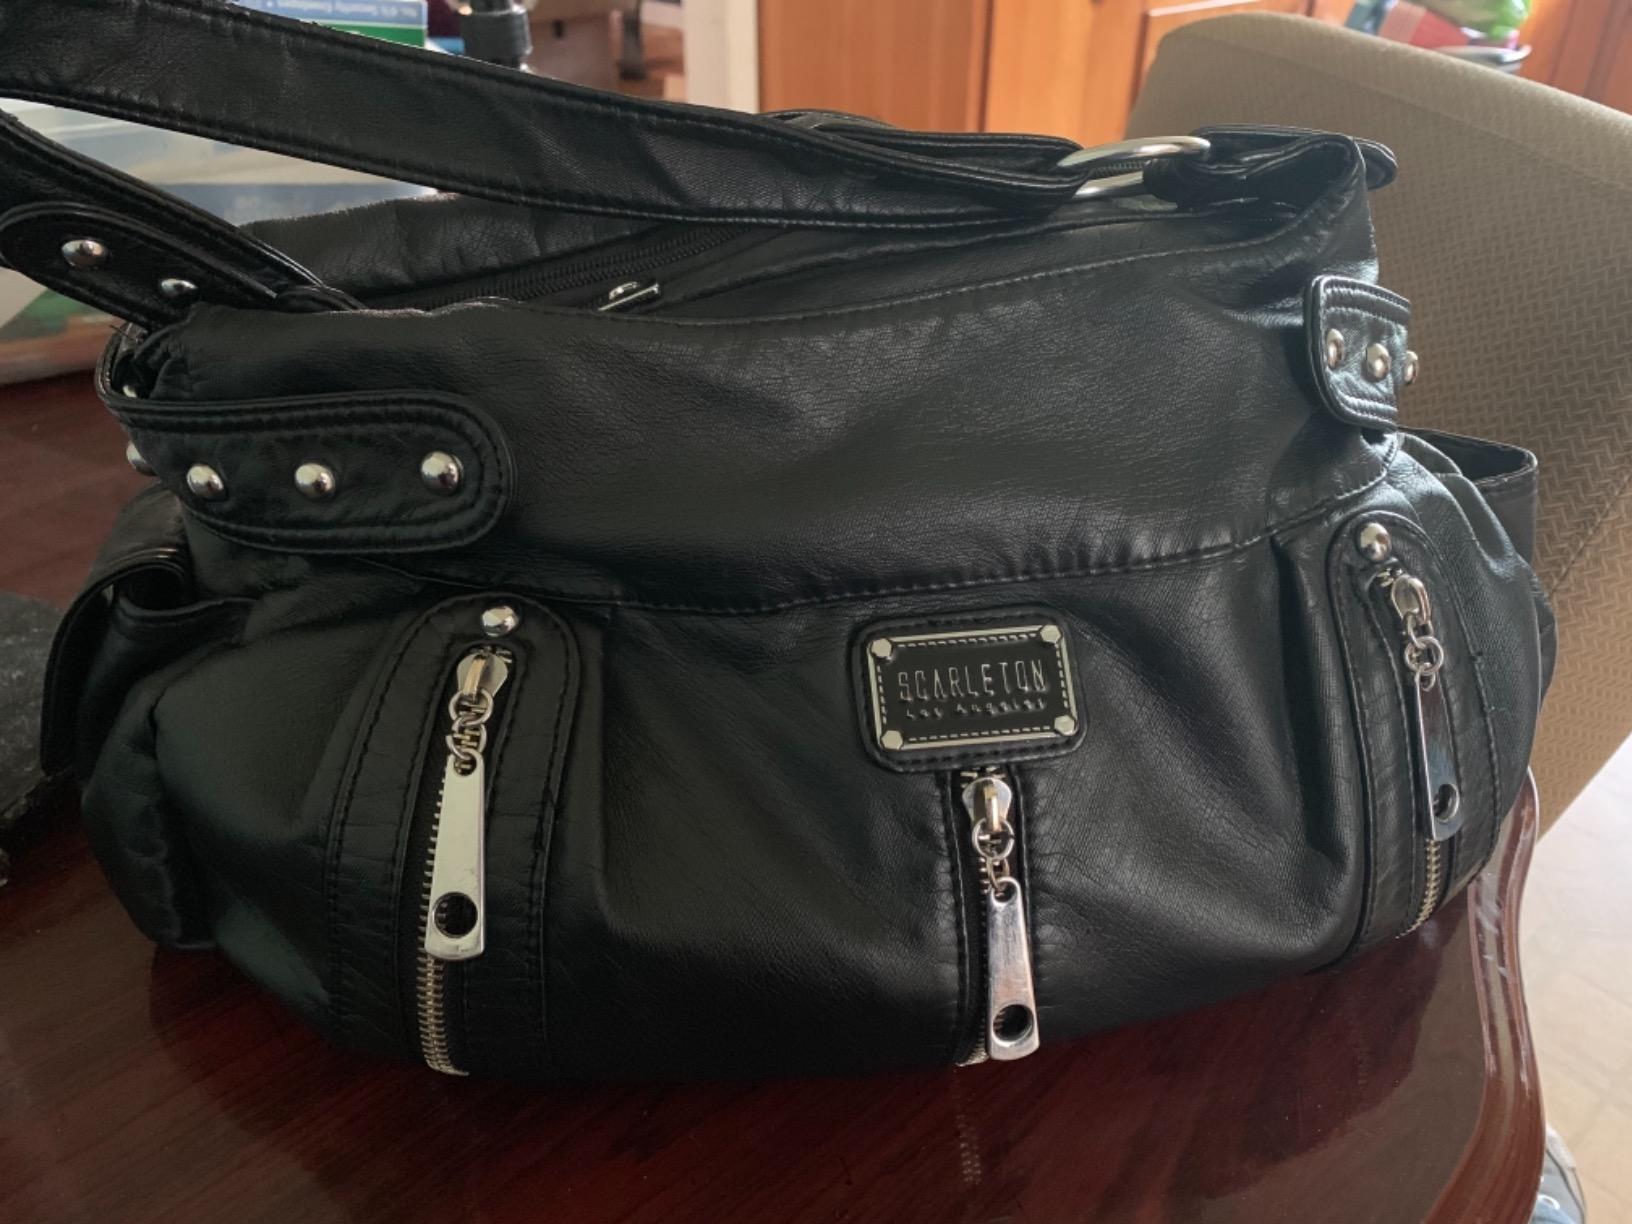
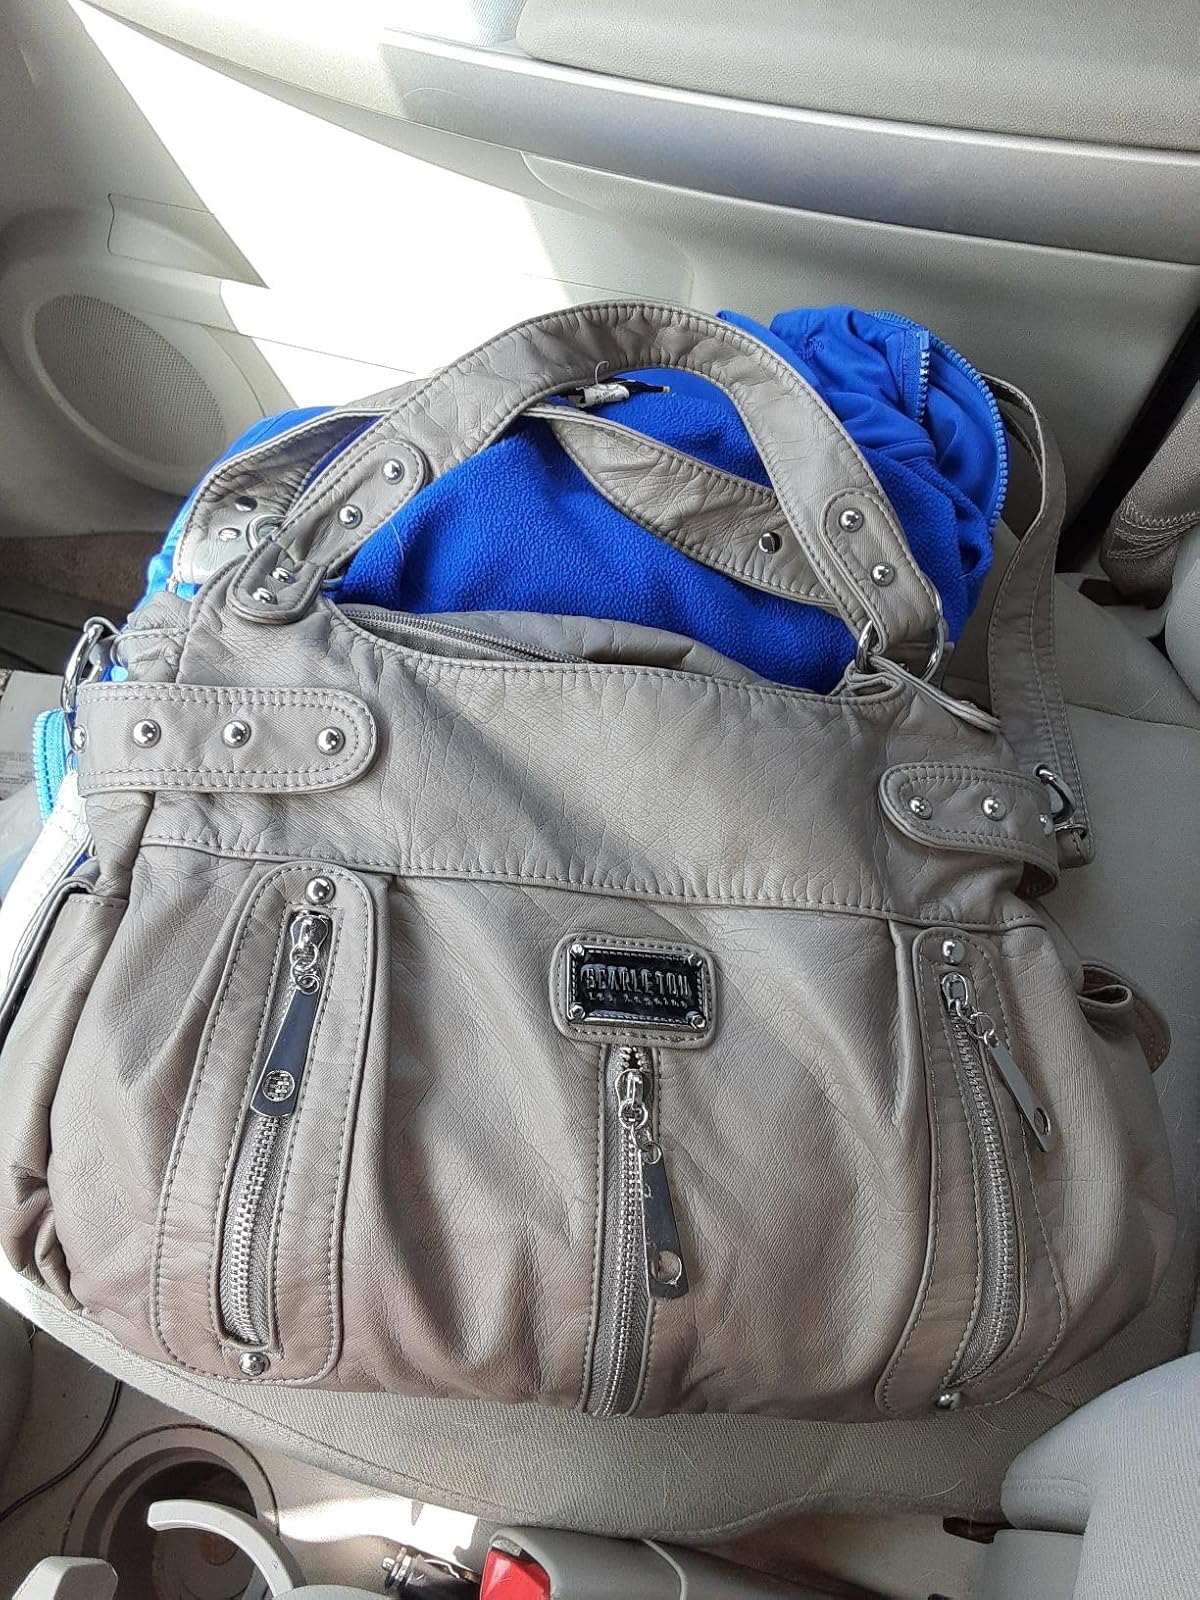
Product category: accessories_handbag
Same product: no